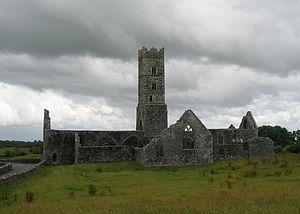
Kilconnell, en irlandais Cill Chonaill, est un petit village d'Irlande célèbre pour être le lieu de la bataille d'Aughrim.